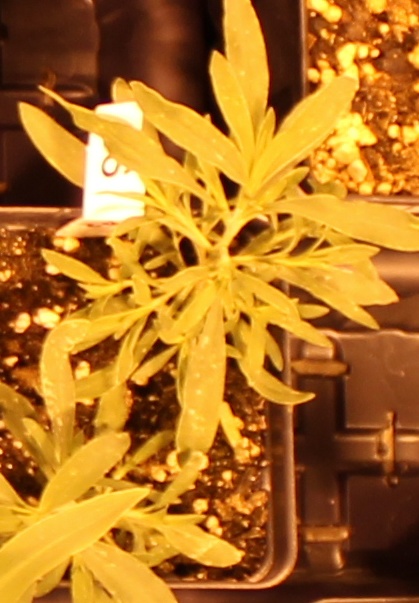
Label: Kochia